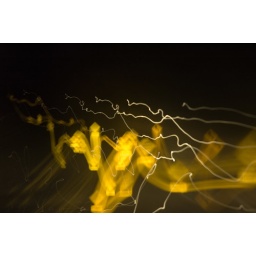
street sign contrasted in a very interesting way agains the seismograph like waves above